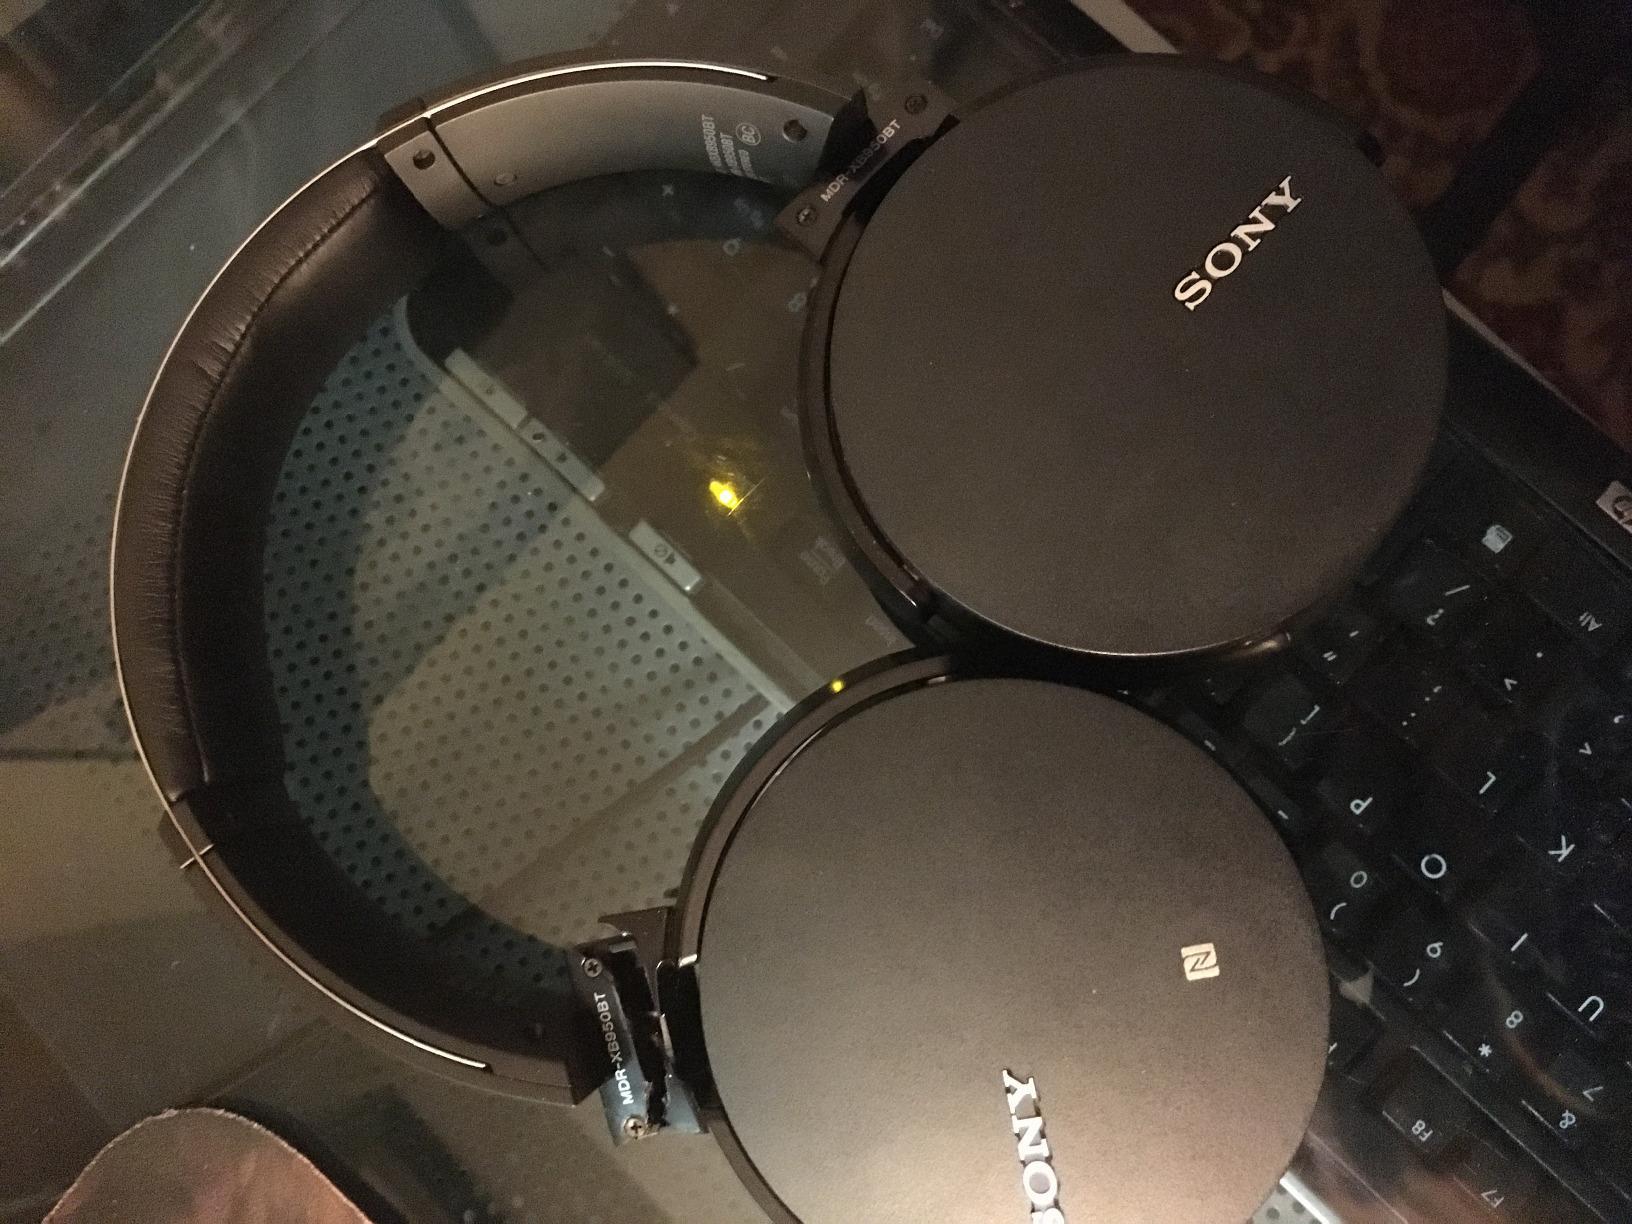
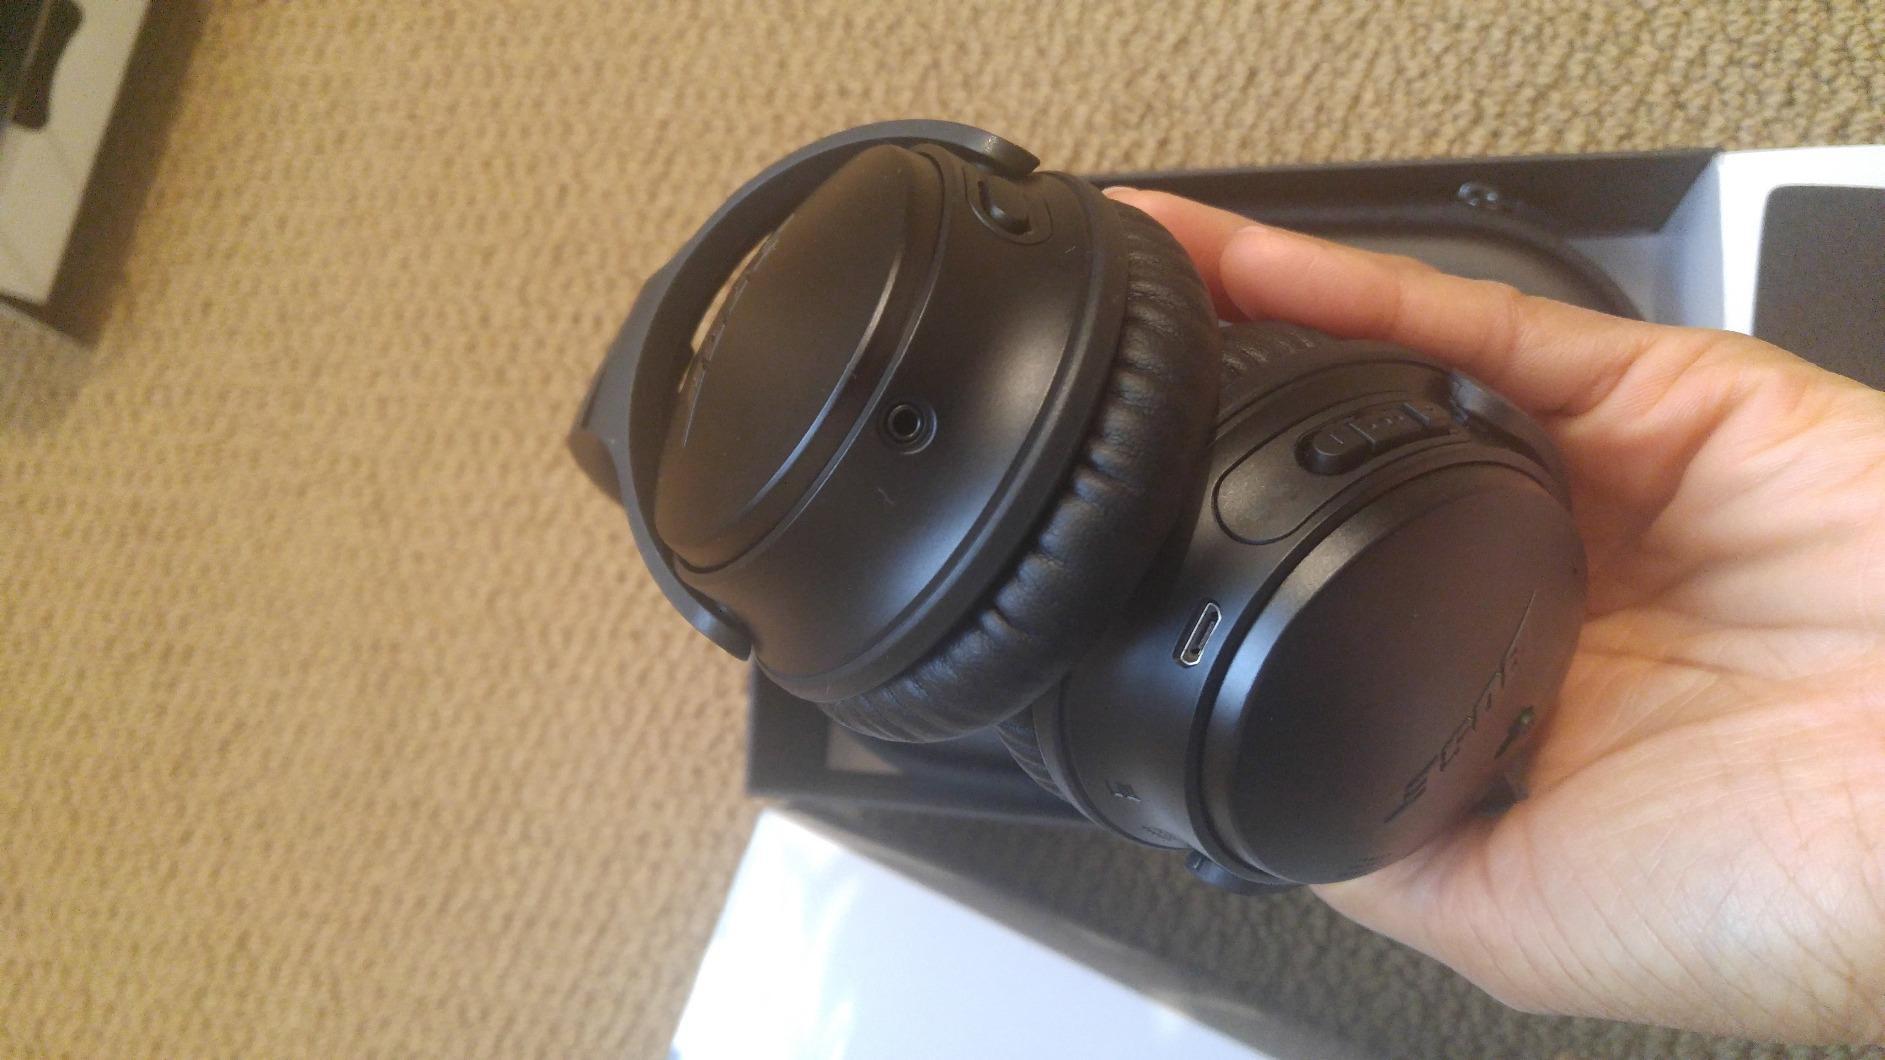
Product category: headphones
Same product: no